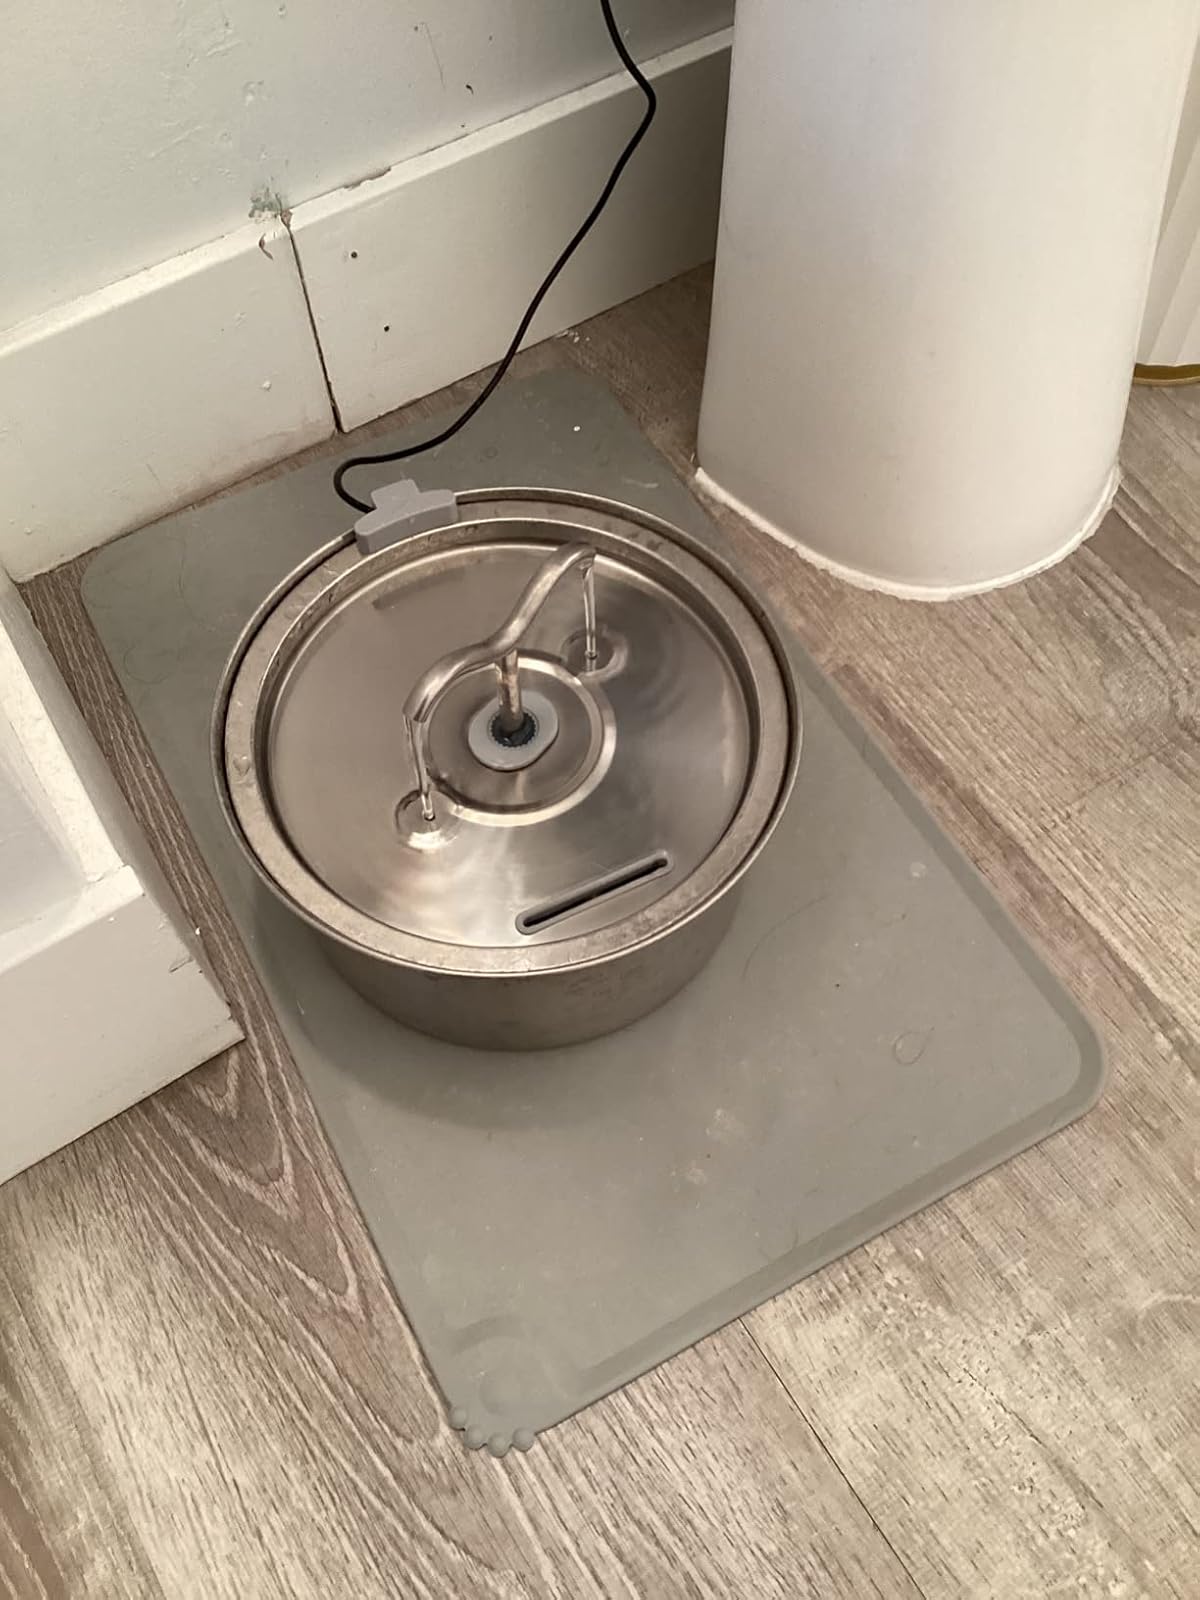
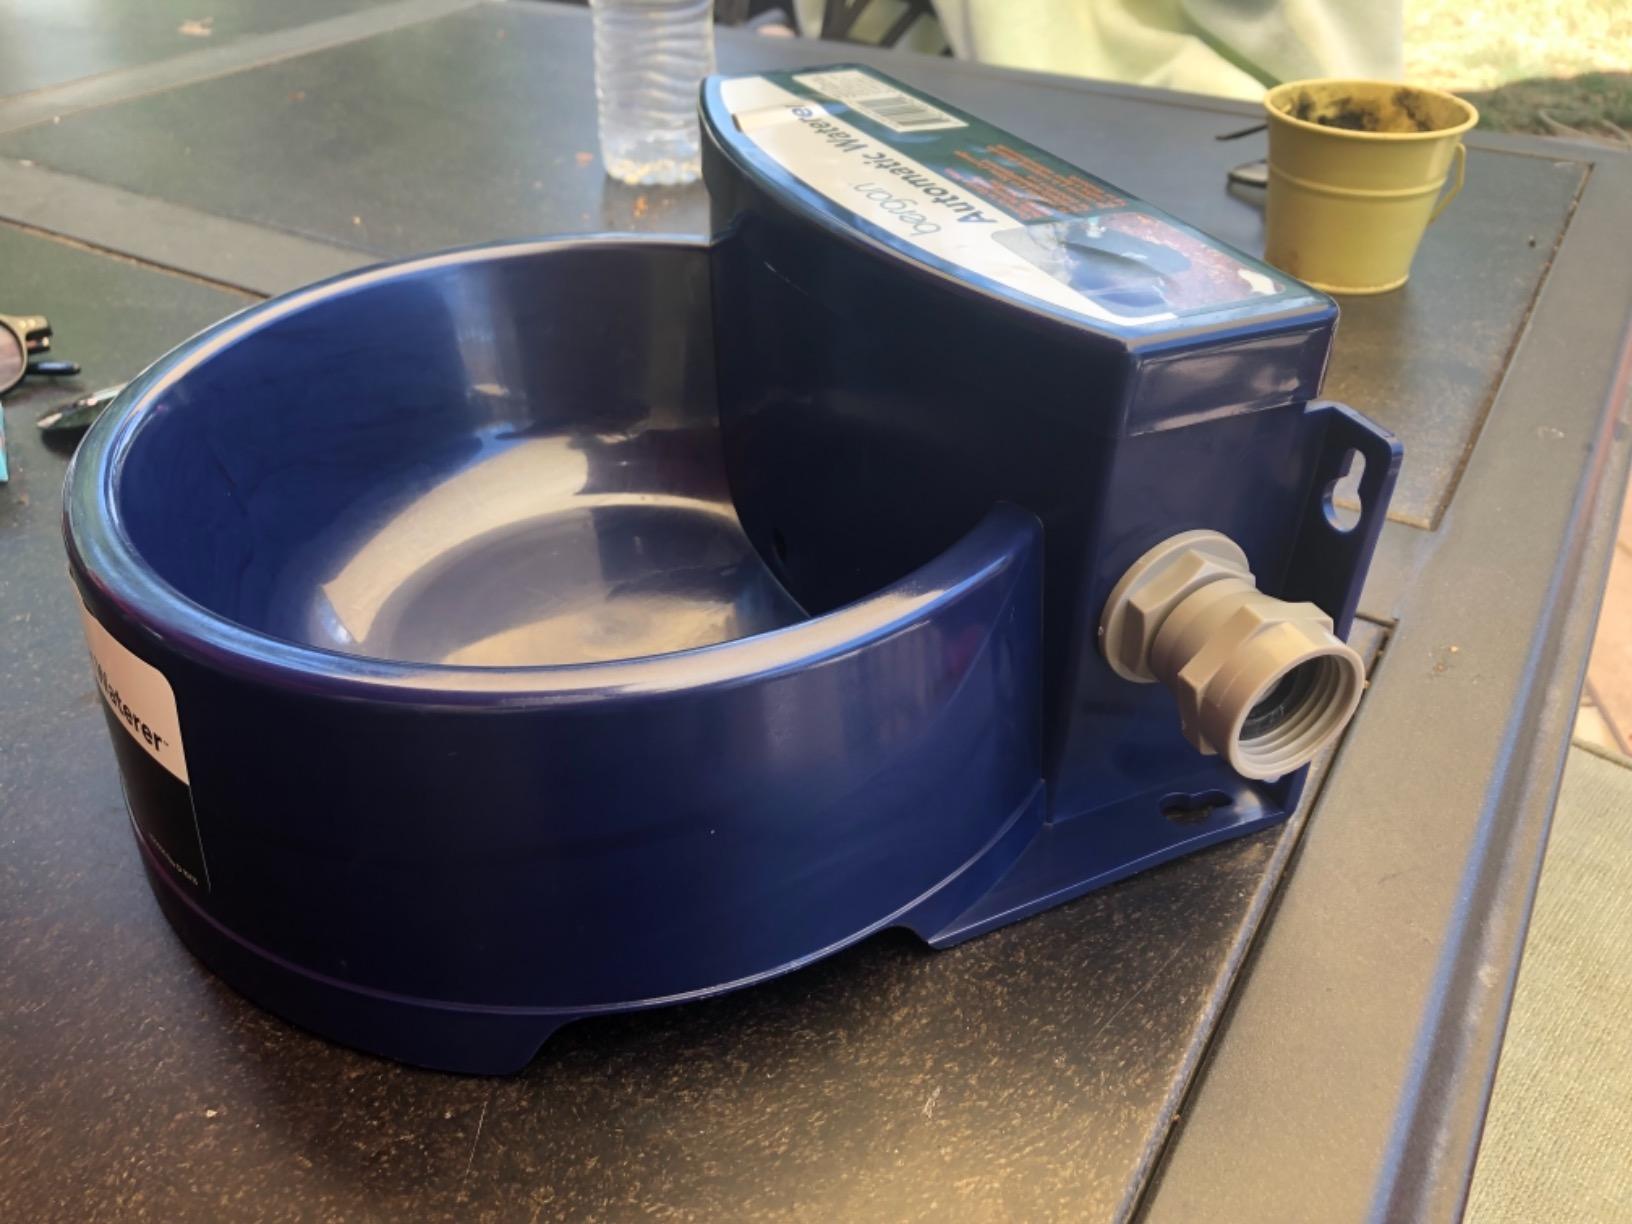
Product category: items_bowl
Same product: no